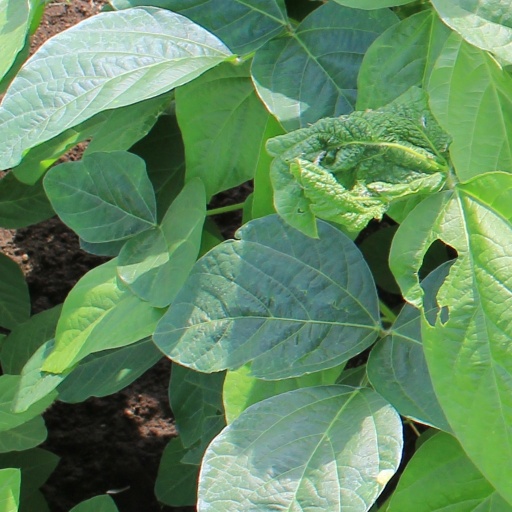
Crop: soybean